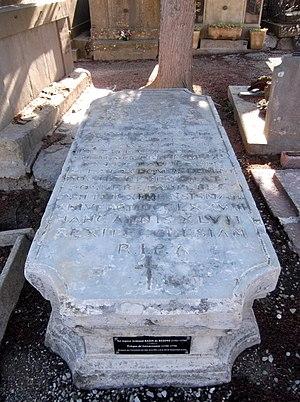
La tombe de l'évêque Armand Bazin de Bezons au cimetière de la Cité à Carcassonne.
Armand Bazin de Bezons, fils du maréchal de France Jacques Bazin de Bezons, et neveu de l'archevêque Armand Bazin de Bezons, est né à Paris le 30 mars 1701, et mort à Carcassonne le 11 mai 1778.